Tet Offensive

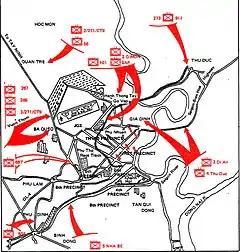
Attacks on Saigon

At 03:00 on 31 January PAVN/VC forces attacked Saigon, Cholon, and Gia Định in the Capital Military District; Quảng Trị (again), Huế, Quảng Tín, Tam Kỳ and Quảng Ngãi as well as U.S. bases at Phú Bài and Chu Lai in I Corps; Phan Thiết, Tuy Hòa and U.S. installations at Bong Son and An Khê in II Corps; and Cần Thơ and Vĩnh Long in IV Corps. The following day, Biên Hòa, Long Thanh, Bình Dương in III Corps and Kien Hoa, Dinh Tuong, Gò Công, Kiên Giang, Vĩnh Bình, Bến Tre, and Kien Tuong in IV Corps were assaulted. The last attack of the initial operation was launched against Bạc Liêu in IV Corps on 10 February. A total of approximately 84,000 PAVN/VC troops participated in the attacks while thousands of others stood by to act as reinforcements or as blocking forces. Palmer gave a figure of 70,000. PAVN/VC forces also mortared or rocketed every major allied airfield and attacked 64 district capitals and scores of smaller towns.